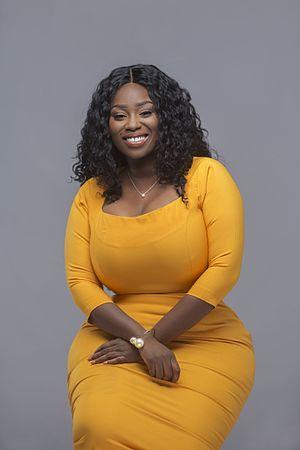
Peace Hyde, née le 9 août 1985 à Londres au Royaume-Uni, est une personnalité de la télévision et des médias ghanéenne et britannique. Elle exerce durant six années dans le secteur de l'éducation. Elle est diplômée en psychologie et titulaire de maîtrises en communication, médias numériques et en journalisme. Elle est également la fondatrice de l'organisation à but non lucratif, Aim Higher Africa qui a pour vocation à enrichir les standards d'éducation des étudiants en intégrant les technologies de l'information et de la communication dans leur apprentissage.